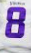
Number: 8